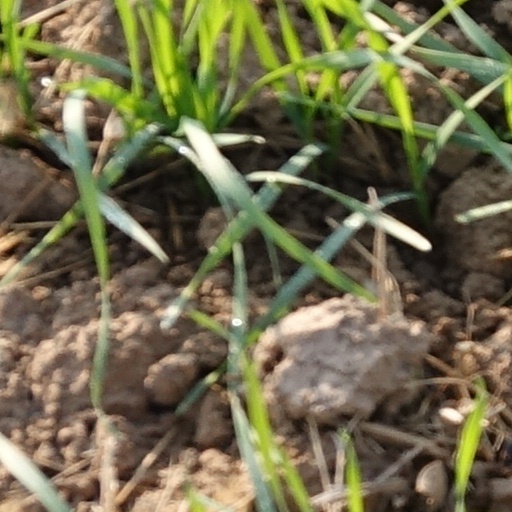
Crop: wheat